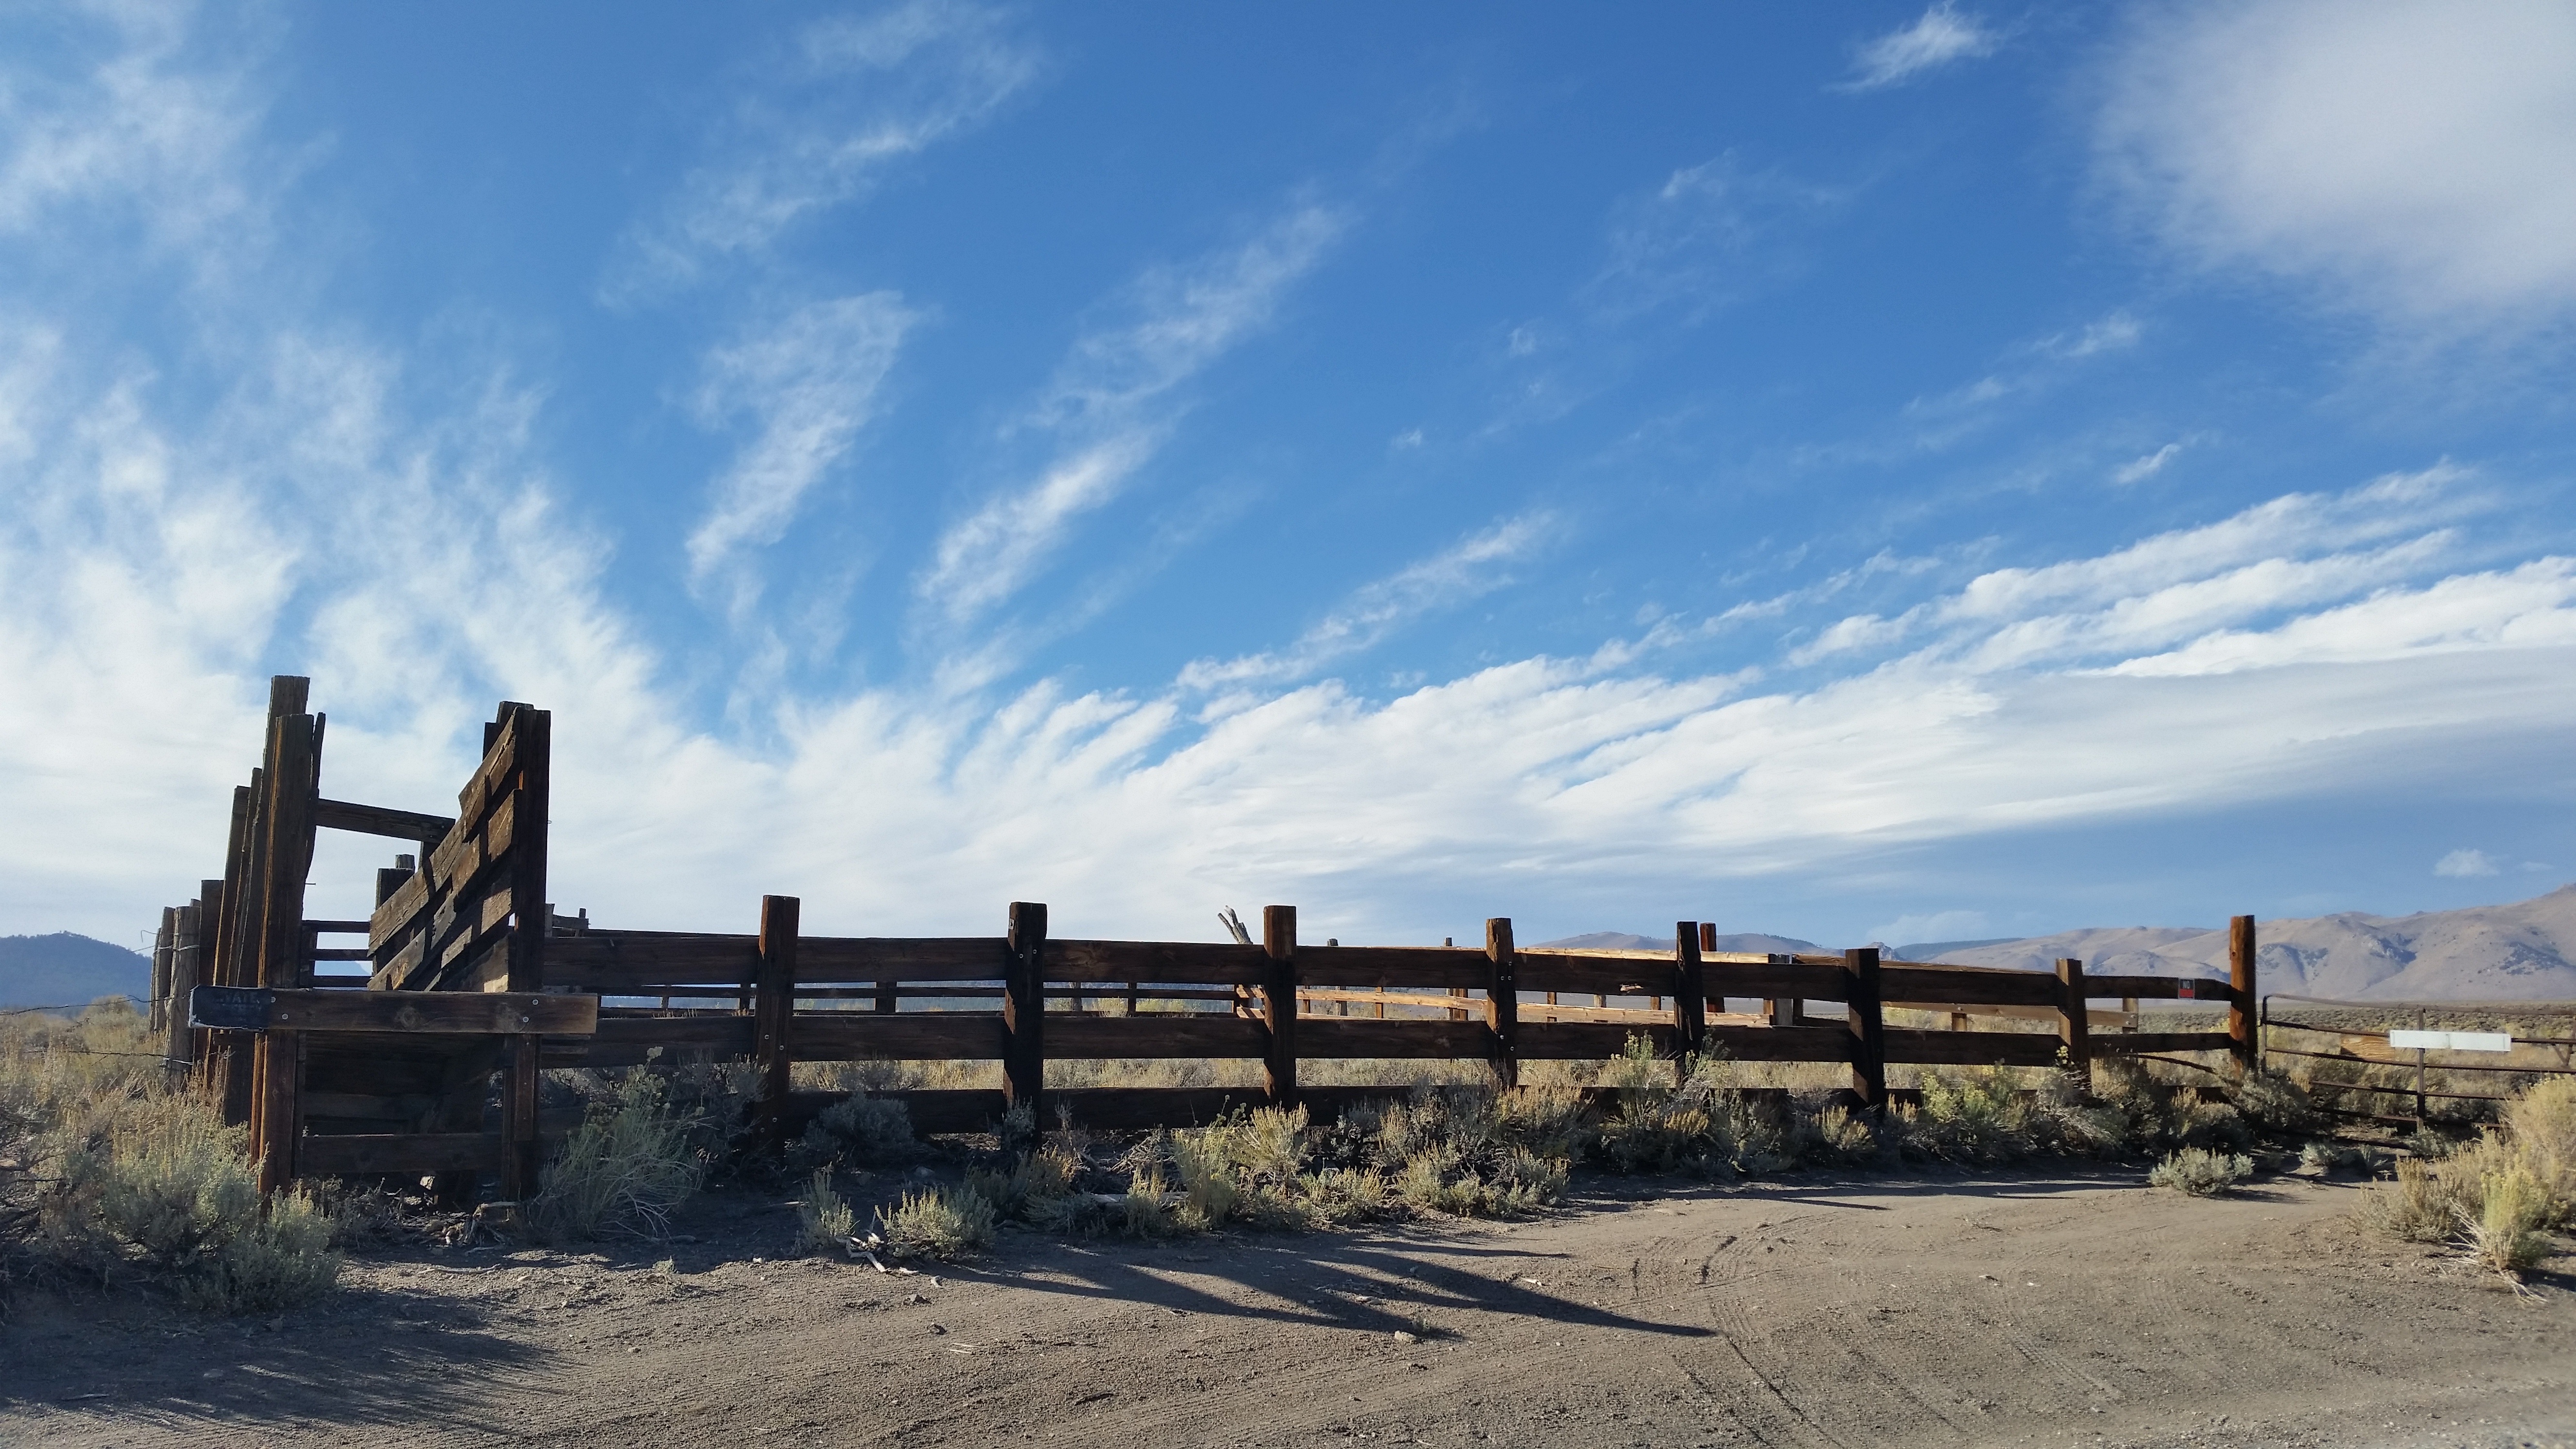
landscape, sea, coast, sand, horizon, cloud, sky, boardwalk, vacation, scenic, scenery, california, states, rural area, mammoth